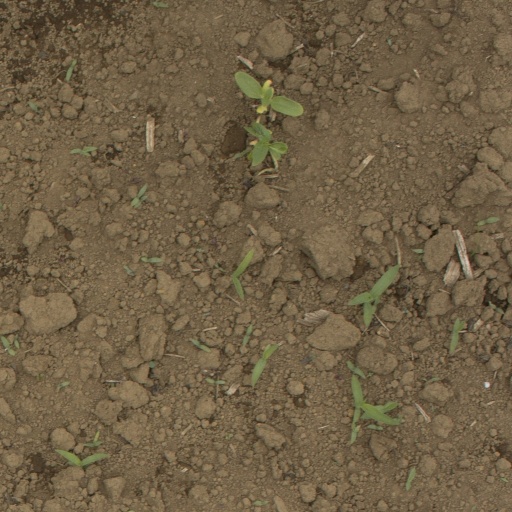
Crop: Jerusalem artichoke